Salamá

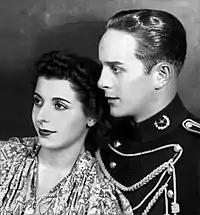
Captain Jacobo Árbenz and his wife, María Cristina Vilanova, ca. 1940

During the revolutionary government of colonel Jacobo Árbenz, the opposition – mainly formed by Guatemalan landlords and United Fruit Company executives – was completely against any reform that the government of Juan José Arévalo had established: social security, creation of commercial and public labor unions, democracy and freedom of press, among others. At the election of Árbenz in 1950, the Guatemalan elite was desperate, but most of its members hoped that the new president would back out of the policies of his predecessor, whom they accused of communism. Árbenz' image convinced them of that: the Guatemalan colonel was married to María Cristina Vilanova, a lady from the Salvadorian elite. He was an Army officer, lived in a mansion in zone 10 in Guatemala City and had the proper aristocratic presence. But their hopes were shattered when Árbenz supported the formation of the Guatemalan Communist Party and then pushed for aggressive agrarian reform. Confronted with the situation, the opposition had only one clear goal: to defend the privileges that they had enjoyed in Guatemala for generations and so they embraced anticommunism to justify their fight against the government. On the other hand, the middle class enjoyed benefits that allowed them to prosper and they were loyal to Árbenz. The peasants were for the first time since the Rafael Carrera government treated with respect and dignity.